Philadelphia 76ers

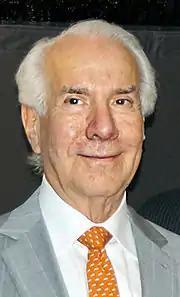
Ed Snider purchased the 76ers in 1996.

In 1987–88, with the team's record at 20–23, Guokas was fired and replaced by assistant coach Jim Lynam. Lynam finished the season 16–23, to bring Philadelphia's overall mark to 36–46. For the first time since the 1974–75 season, the 76ers failed to reach the playoffs. Philadelphia selected Charles Smith with its first pick (third overall) in the 1988 NBA draft, then traded his rights to the Los Angeles Clippers for their first pick (sixth overall), and Hersey Hawkins. In five seasons with the 76ers, Hawkins would average 19 points per game, and was the team's all-time leader in three-point field goals attempted and made when he was traded to the Charlotte Hornets for Dana Barros, Sidney Green and draft picks in 1993.